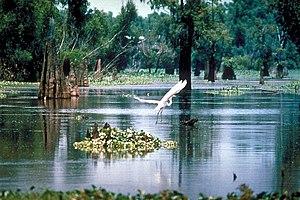
Le bassin d'Atchafalaya est une vaste zone humide constituée de marécages située dans le Sud de la Louisiane aux États-Unis.